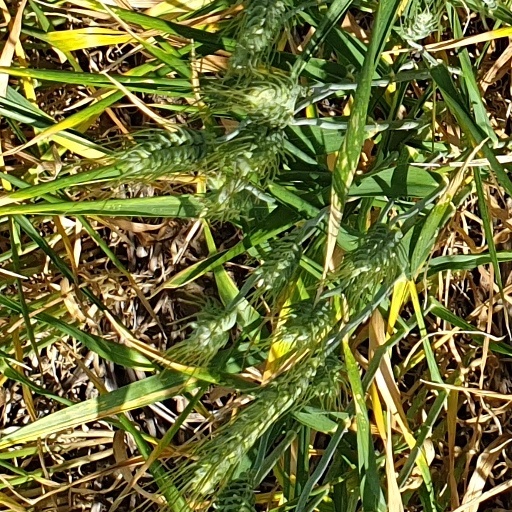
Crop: wheat